Alternating electric field therapy

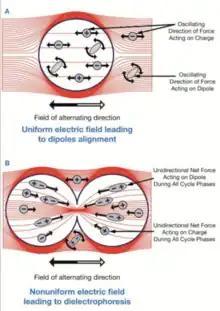
TTFields induce dielectrophoresis in mitotic cells

Cells that successfully complete metaphase are later susceptible to TTFields during telophase. At this stage in cell division, the cell takes on an hourglass shape as it prepares to divide in two. This results in a non-uniform electric field within the cell, with high field density at the cell's furrow. This causes polar molecules and organelles to migrate with the electric field toward the furrow. This disrupts the cell's division and leads to cell death.